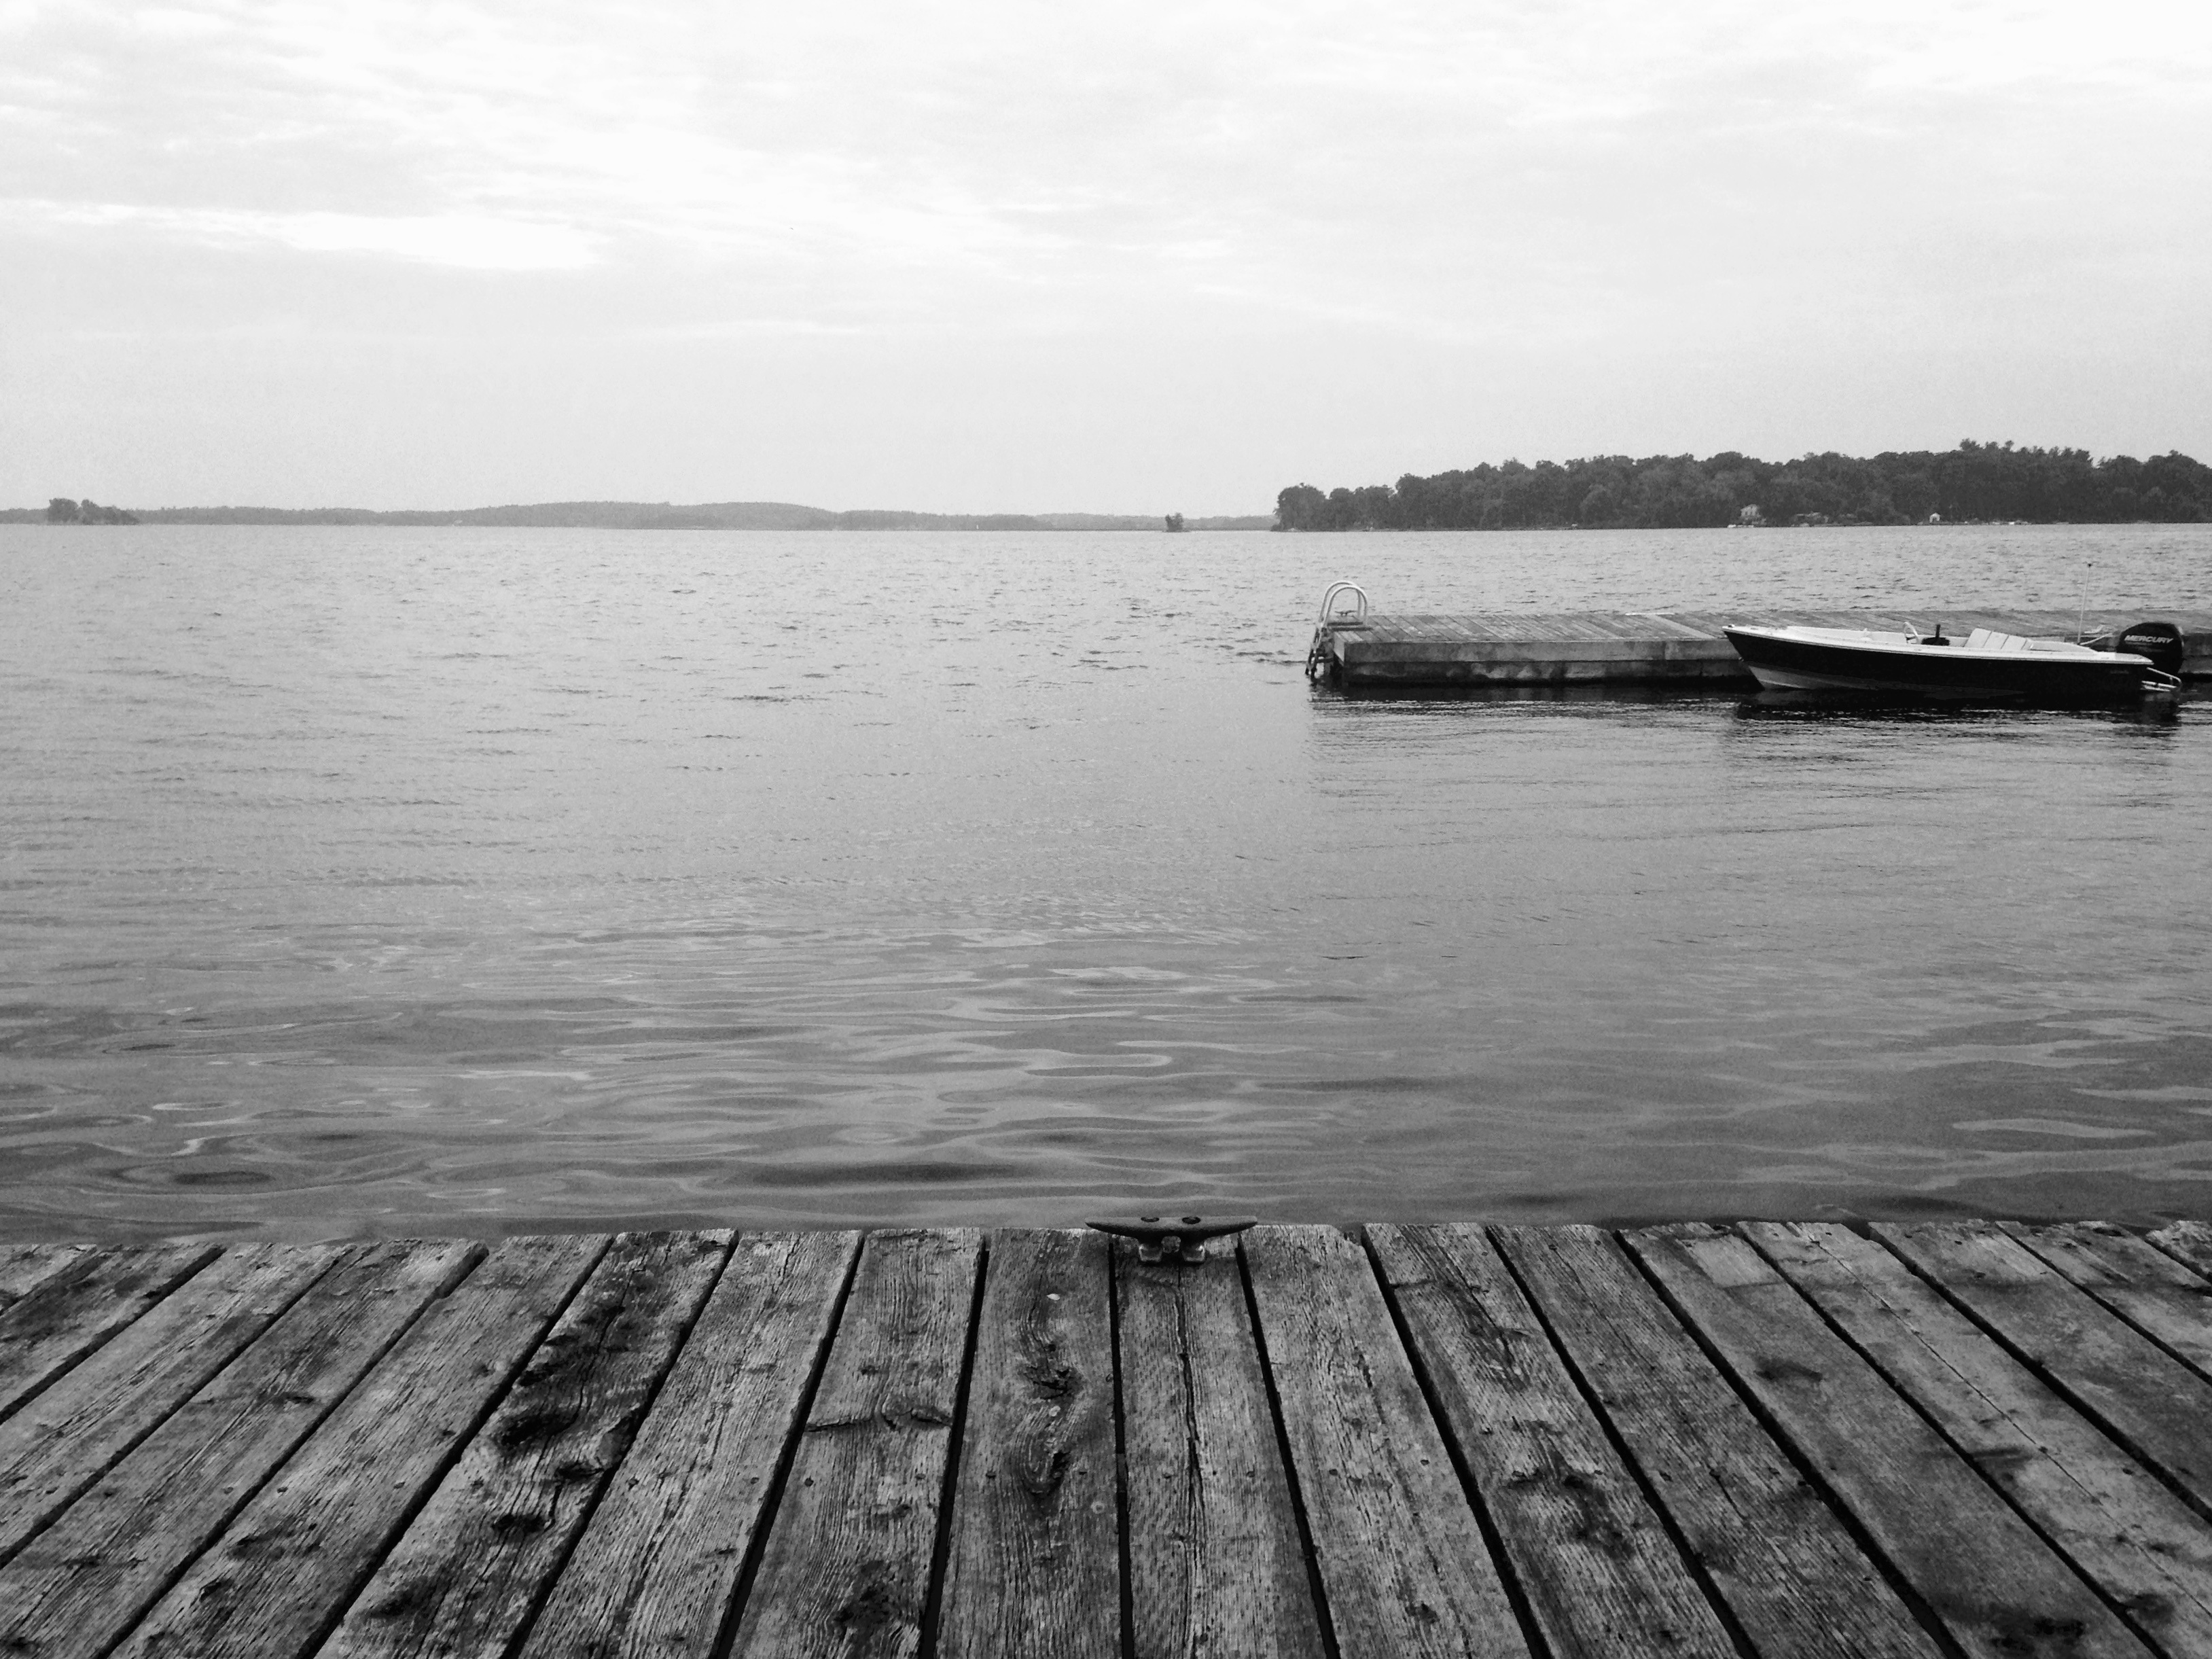
sea, coast, water, horizon, dock, black and white, boat, shore, wave, lake, pier, reflection, vehicle, monochrome, monochrome photography